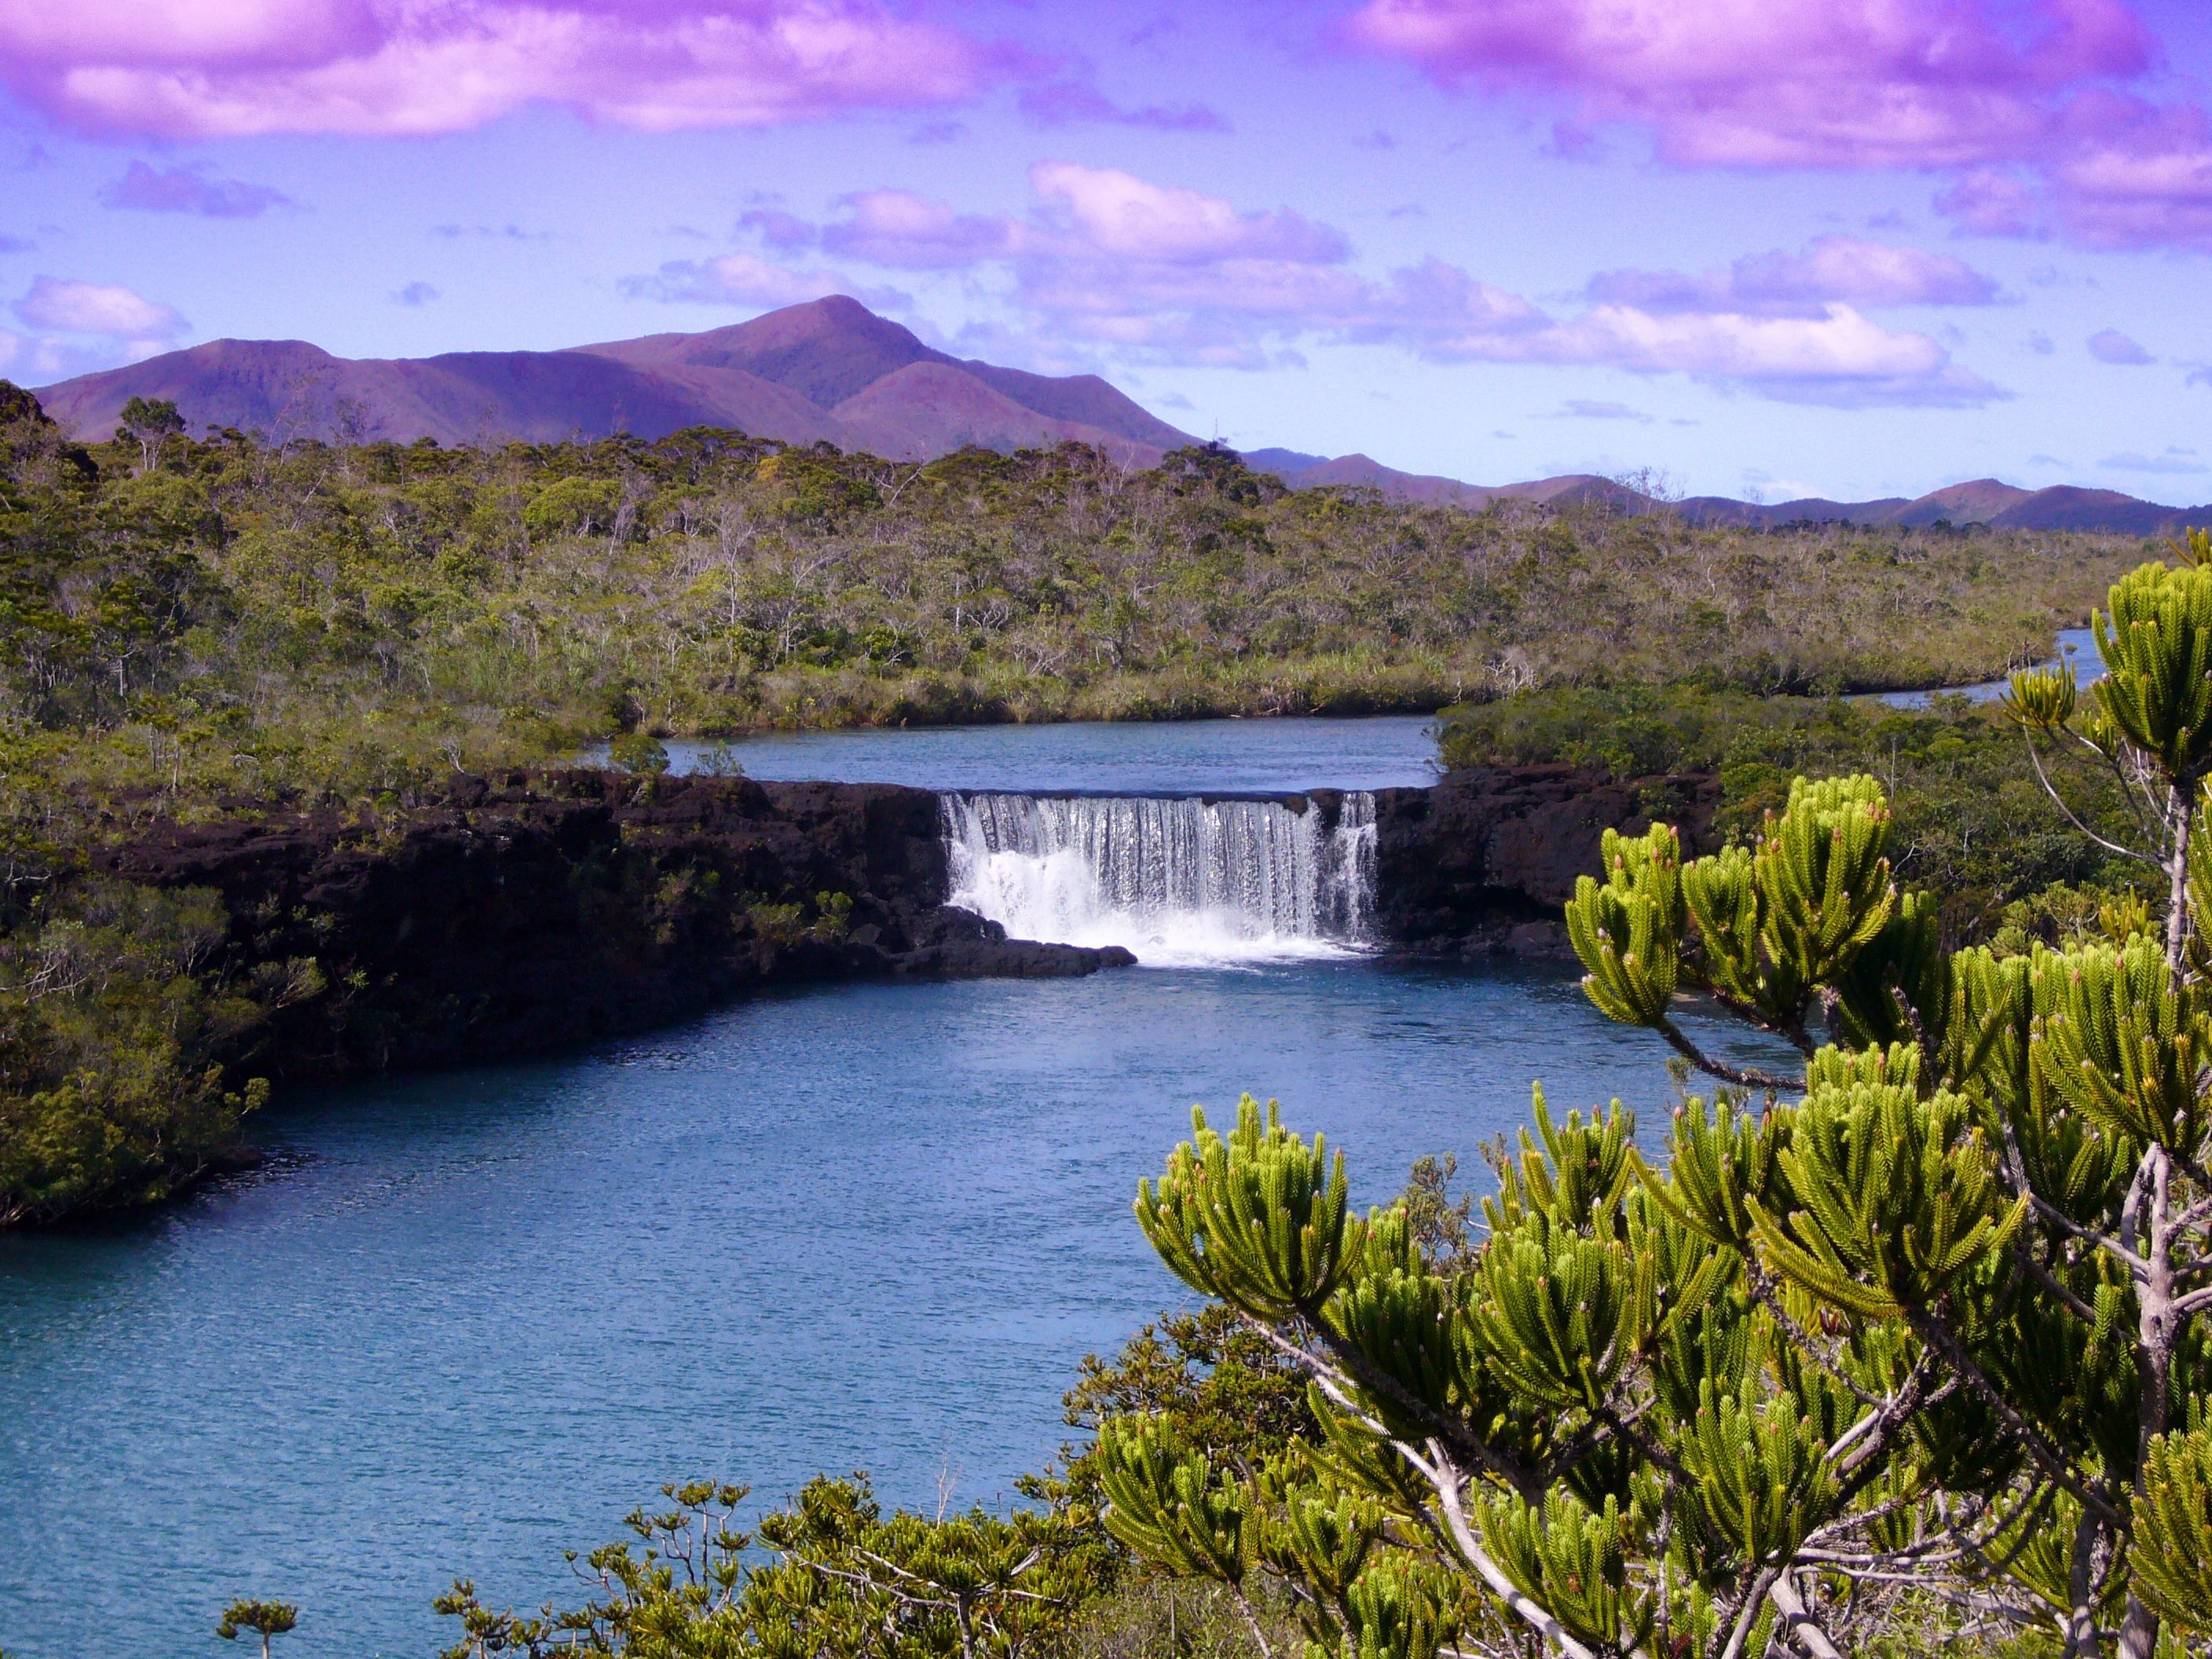
landscape, water, nature, outdoor, waterfall, wilderness, mountain, sky, countryside, lake, river, country, reflection, scenic, fjord, reservoir, highland, plants, body of water, outside, clouds, mountains, loch, tarn, new caledonia